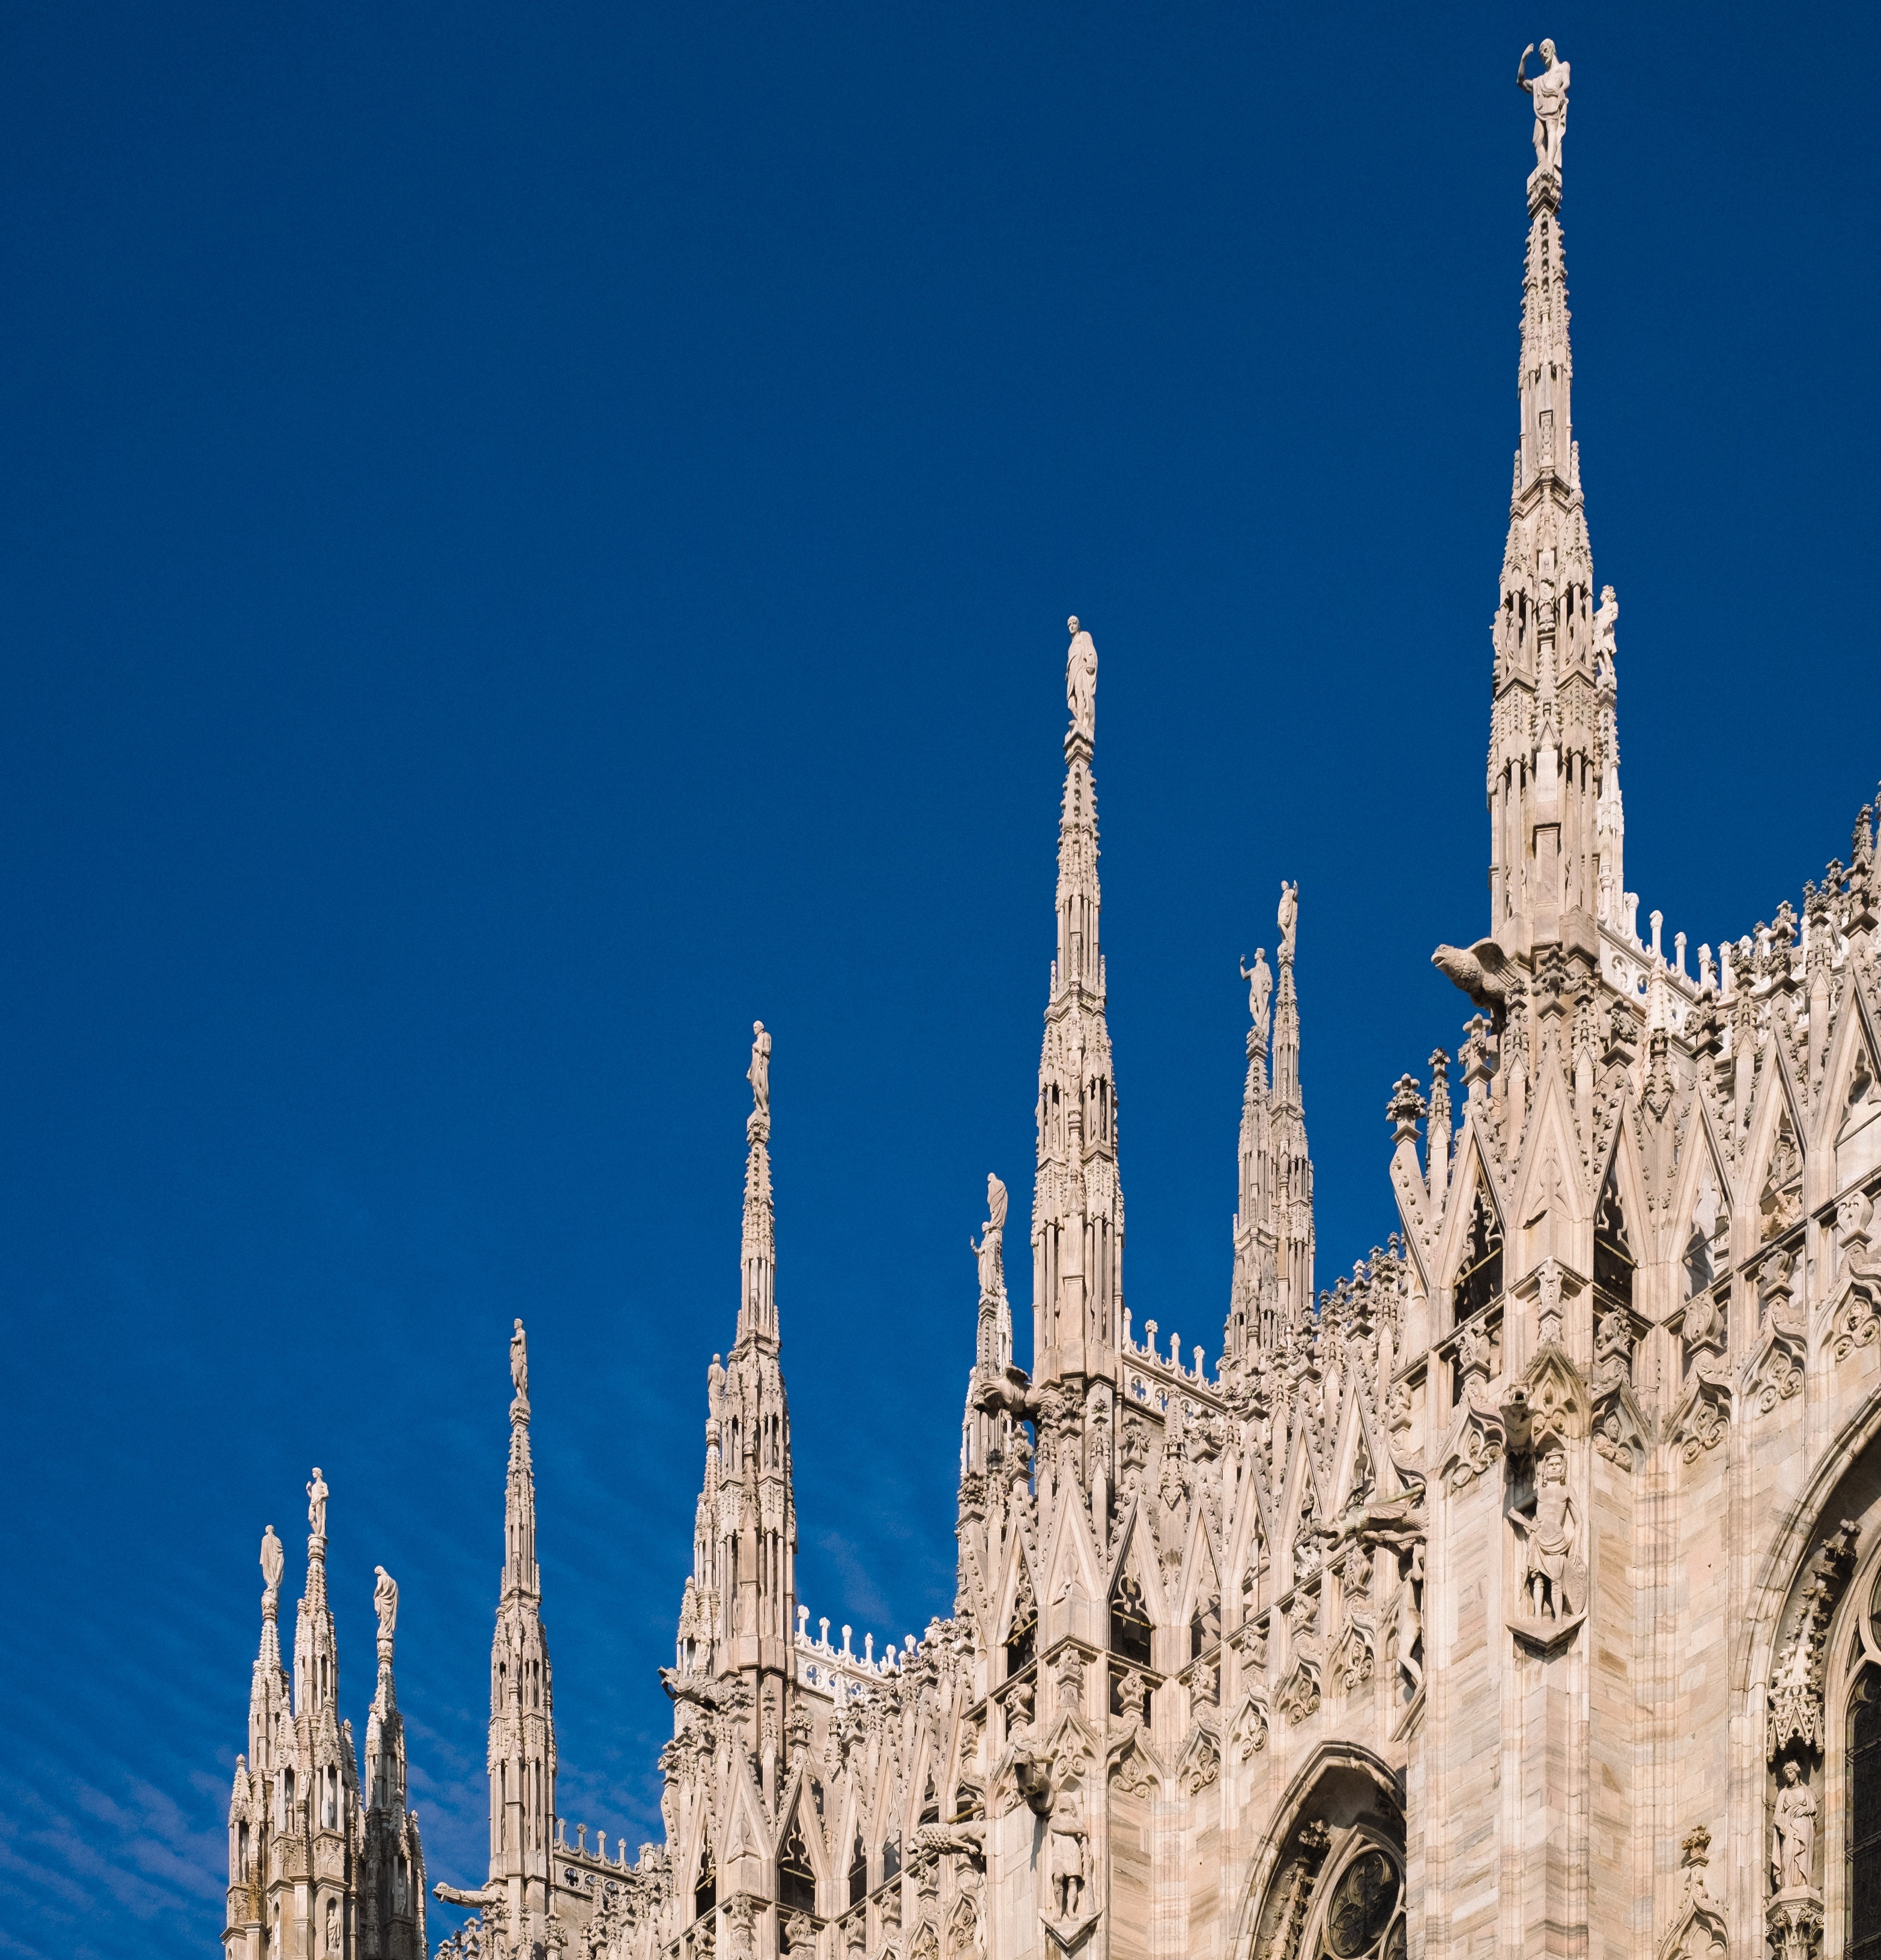
architecture, building, tower, landmark, church, cathedral, gothic, place of worship, spire, mosque, gothic architecture, spires ornate